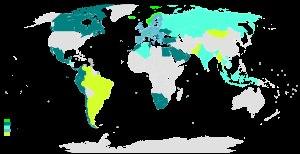
L'Association européenne de libre-échange, en anglais : European Free Trade Association, est une association d'États visant à établir une zone de libre-échange en Europe. Formée en 1960, elle s'est plusieurs fois élargie jusqu'en 1991, mais a progressivement perdu des membres en 1973, 1986 et 1995 lorsque ceux-ci ont intégré l'Union européenne.